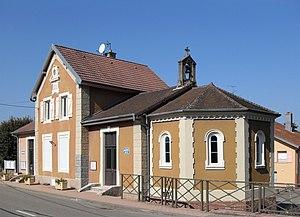
La mairie et la maison commune dite mairie bleue de Sevenans
Sevenans est une commune française située dans le département du Territoire de Belfort en région Bourgogne-Franche-Comté. Ses habitants sont appelés les Sevenanais.